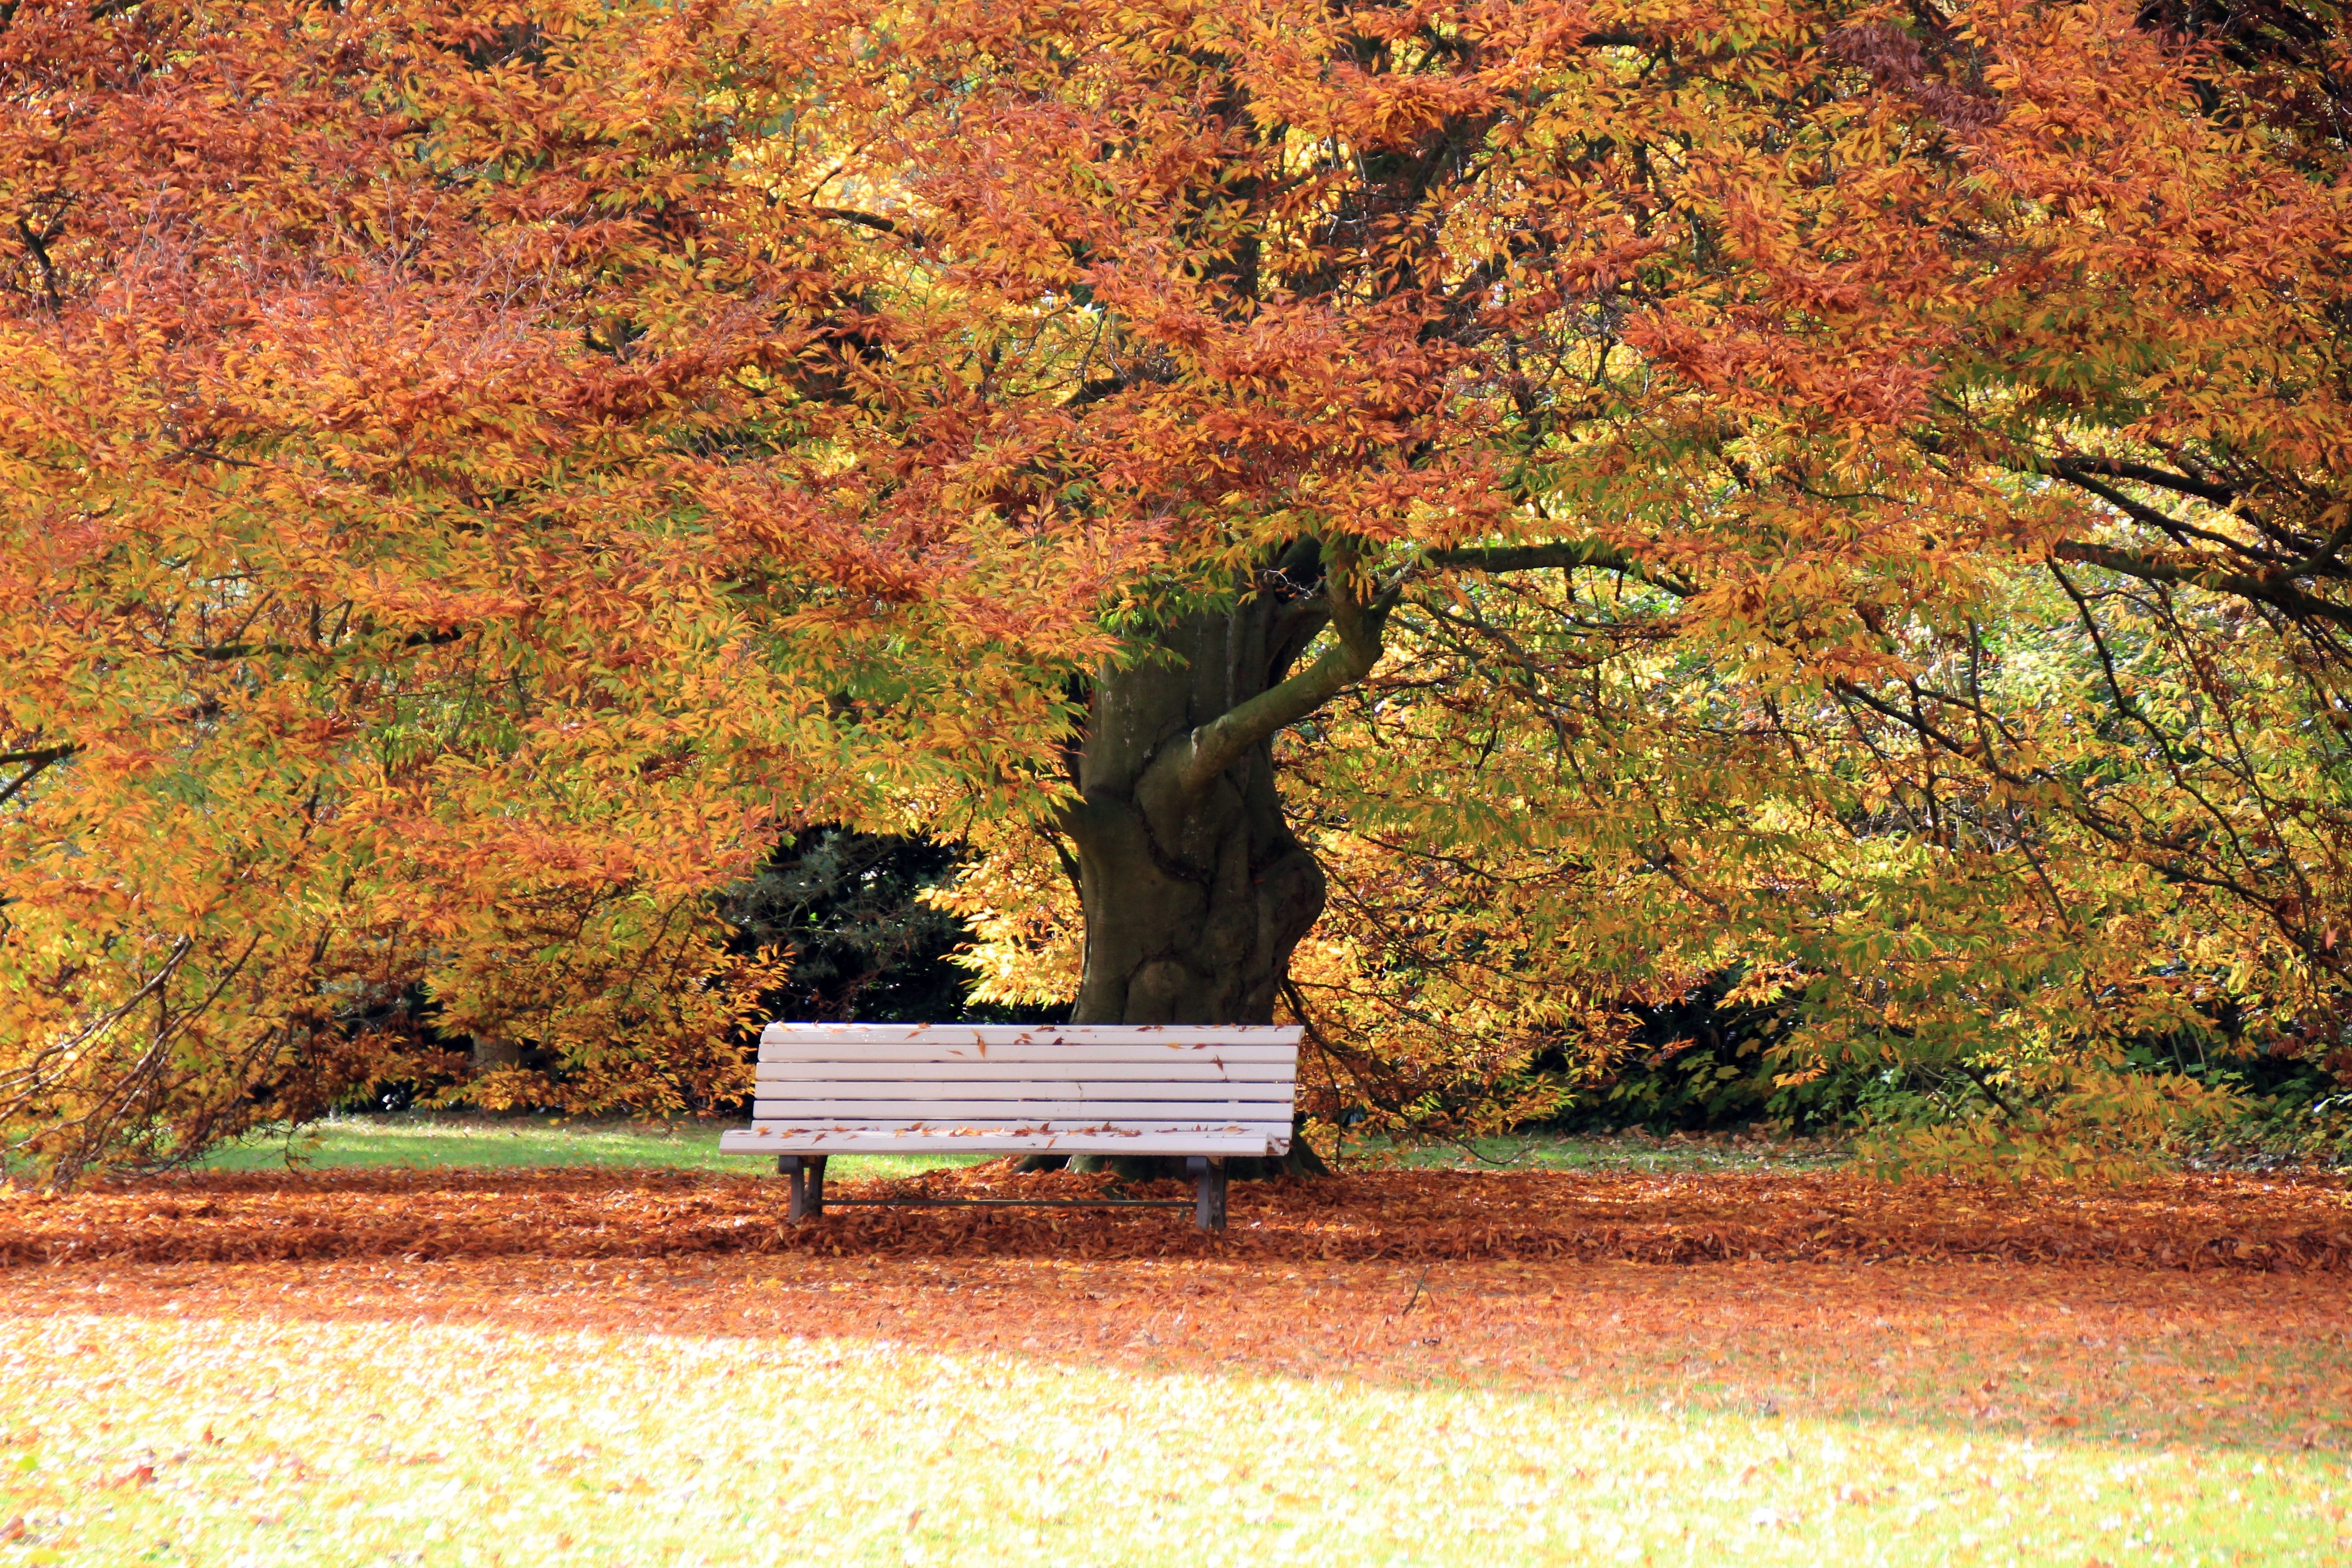
tree, nature, plant, morning, leaf, flower, autumn, park, season, leaves, bank, deciduous, woodland, away, bad pyrmont, woody plant